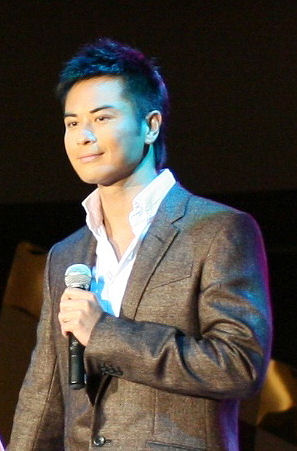
เจิ้ง เจียอิ่ง

| name = เจิ้ง เจียอิ่ง
| image = ‎KevinCheng2007.jpg
| birthname = เจิ้ง เจียอิ่ง
| nickname = เจียอิ่ง
| othername = เควิน เจิ้ง
| occupation = นักร้อง/นักแสดง
| ตุ๊กตาทอง =
| สุพรรณหงส์ =
| ชมรมวิจารณ์บันเทิง =
| โทรทัศน์ทองคำ =
| imdb_id = 0155588
เควิน เจิ้ง หรือ เจิ้ง เจียอิ่ง (; ชื่อภาษาอังกฤษ: Kevin Cheng, Zheng jia ying, Cheng Ka Wing) โด่งดังมาจากบทผู้กองหวง ในละครเรื่องข้ามฟ้าเฉือนคม องค์ชายแปด ในเรื่องปู้ปู้จิงซิน เกิดเมื่อวันที่ 15 สิงหาคม พ.ศ. 2512 ที่แคลิฟอร์เนีย สหรัฐอเมริกา
==ประวัติ==
เควินเกิดที่ซานฟรานซิสโก แคลิฟอร์เนีย สหรัฐอเมริกา เขาย้ายมาอยู่ฮ่องกงตั้งแต่ยังเล็ก และใช้ชีวิตในวัยเด็กที่ฮ่องกง เควินเข้าเรียนที่ Pun U Association Wah Yan Primary School, Alhambra High School และ Hong Kong International School ซึ่งเป็นโรงเรียนมัธยมปลายที่พูดภาษาอังกฤษในฮ่องกง เมื่อเขาอายุ 12 ปี แม่ของเขาก็ส่งเขาไปซานฟรานซิสโก ไปอาศัยอยู่กับลุงของเขา 2 ปี อย่างไรก็ตาม เขาก็กลับมาฮ่องกงอักครั้งเมื่อแม่ของเขาเปลี่ยนใจเรื่องที่จะย้ายไปอยู่อเมริกา
เควินยังเรียนไม่จบชั้นมัธยมปลายที่ฮ่องกง เขาย้ายไปเรียนมัธยมปลายที่แคนาดา หลังจากนั้นเขาก็ไปเรียนต่อระดับปริญญา สาขา Civil Engineering ที่ CSULA สหรัฐอเมริกา อย่างไรก็ตาม เนื่องจากการเสียชีวิตของพ่อ ทำให้เขาตัดสินใจย้ายกลับมาอยู่ที่ฮ่องกงโดยที่ยังเรียนไม่จบปริญญาตรี เขาอาศัยอยู่กับแม่และเริ่มอาชีพร้องเพลง
1993–2005: ก้าวแรกสู่วงการบันเทิง
เมื่อตอนเควินอายุ 16 ปี และกำลังเรียนอยู่ชั้นมัธยมปลายที่ฮ่องกง เขาได้เข้าร่วมการประกวดร้องเพลงของ TVB แต่เขาก็ออกจากการแข่งขันกลางคันเนื่องจากเขายังไม่พร้อมที่จะเริ่มอาชีพร้องเพลงในขณะนั้น เมื่อเขาย้ายกลับมาอยู่ที่ฮ่องกงอีกครั้งเมื่อช่วงต้นอายุ 20 ปี หลังจากการเสียชีวิตของพ่อ เขาก็ตัดสินใจตามล่าความฝันในการร้องเพลงอีกครั้ง เควินเซนต์สัญญากับค่ายเพลง PolyGram ในปี 1993 และวางจำหน่ายอัลบั้มแรกในปีเดียวกัน เขาถูกจับตามองในฐานะศิลปินหน้าใหม่ที่มีศักยภาพและสามารถคว้ารางวัลศิลปินหน้าใหม่ยอดเยี่ยมได้ในปี 1994 อย่างไรก็ตาม ก็มีข่าวลือออกมาว่า เควินกำลังเดทกับ Linda Wong Hing Ping เพราะเหตุนี้จึงก่อให้เกิดความขัดแย้งขึ้นระหว่างเควินกับ Dai See-Chung ผู้จัดการของเขา ผู้จัดการของเขาจึงเปลี่ยนเป้าหมายและผลักดันเขาเข้าสู่วงการบันเทิงไต้หวัน เควินย้ายไปอยู่ไต้หวันและได้ออกอัลบั้มเพลงจีนและเล่นละครอีกหลายเรื่อง ซึ่งประสบความสำเร็จในระดับปานกลางเท่านั้น
เควินถูกค้นพบหลังจากที่เขาได้แสดงละครไต้หวันเรื่อง The Legendary Twins ซึ่งเขารับบทเป็น Jiang Yu-Lang ตัวร้ายในละคร หลังจากนั้น เขาก็ได้กลับไปฮ่องกงและเซนต์สัญญากับ TVB ในปีถัดมา จนกระทั่งปี 2004 เขาก็ได้รับบทนักแสดงนำในเรื่อง Hard Fate หลังจากที่ได้แสดงแต่บทเล็กๆ
===2006–ปัจจุบัน ก้าวหน้าสู่ความสำเร็จ===
เควินเริ่มมีชื่อเสียงขึ้นหลังจากได้เล่นบทนักแสดงนำในละครเรื่อง Under the Canopy of Love เมื่อปี 2006 ทางช่อง TVB ซึ่งเขาได้ประกบคู่กับ Niki Chow และ Bosco Wong เควินกลับมาจับไมค์ร้องเพลงอีกครั้งหลังจากที่ Liu Jia-Chang นักร้องและนักแต่งเพลงผู้โด่งดังแต่งเพลง "無可奈何" ให้แก่เขา ในปีเดียวกัน เขาก็ได้ออกอัลบั้มรวมเพลงจีนกวางตุ้ง และได้จัดมินิคอนเสิร์ตแรกขึ้น โดยมี Niki Chow, หลิน เฟิง|Raymond Lam และ Miriam Yeung มาเป็นแขกพิเศษในมินิคอนเสิร์ตแรกของเขา
ปี 2006 เควินได้รับรางวัลนักแสดงนำยอดเยี่ยม จากบทบาทในละครเรื่อง Under the Canopy of Love ซึ่งเป็นรางวัลแรกของเขา เขาตกใจและกล่าวอย่างสะเทือนใจว่า “ตลอด 13 ปีแห่งความยากลำบาก แม่ของผมคอยช่วยเหลือผมมาโดยตลอด คืนนี้ ในที่สุดผมก็ได้พิสูจน์ให้ท่านได้รู้ว่า ลูกชายของท่านได้ตัดสินใจถูกที่เลือกเดินเข้ามาอยู่ในวงการแห่งนี้ ผมอยากจะบอกศิลปินทุกคน ณ ที่นี้ว่า ถ้าคุณมุ่งมั่นตั้งใจ พยายามมากเท่าไหร่ ในที่สุดฝันของคุณก็จะกลายเป็นจริง” เควินได้รับการชื่นชมอย่างมากจาก Virginia Lok ผู้บริหารของ TVB และเขาก็เป็นนักแสดงคนโปรดของ Amy Wong โปรดิวเซอร์ของ TVB อีกด้วย
ปี 2007 เควินได้พลิกบทบาทมารับบท "Aaren" ตัวร้ายในละครอาชญากรรมเรื่อง The Ultimate Crime Fighter ซึ่งทำให้เขาได้รับการกล่าวถึงเป็นอย่างมาก ในปี 2008 เขาก็ได้รับบท "Sing Hei" อดีตนักโทษ ในละครเขย่าขวัญเรื่อง Last One Standing ซึ่งก็ได้รับการชื่นชมจากผู้ชมอย่างมากมาย และบทบาทนี้ถือเป็นบทที่ยอดเยี่ยมที่สุดของเขาจนกระทั่งถึงปัจจุบัน ซึ่งส่งผลให้เขาได้ติดอันดับ 5 นักแสดงนำที่ถูกเสนอชื่อเข้าชิงรางวัลนักแสดงนำยอดเยี่ยม 2008 TVB Anniversary แต่สุดท้าย เขาก็พลาดรางวัลนี้ให้กับ Ha Yu นักแสดงหนุ่มสุดฮอตมากฝีมือจากเรื่อง Moonlight Resonance ซึ่งชนะจากการจัดอันดับเรตติ้ง
== ผลงานเพลง ==
===อัลบั้มเดี่ยว===
* Kevin 鄭嘉穎 (1993)
* 全因身邊有 (1994)
* Kevin 鄭嘉穎新曲加精選 (2006)
* 說來話長 (mandarin album) (2013)
===เพลงประกอบละคร===
* Pondering Under the Snow (雪下思), opening theme song for A Fistful of Stances (2010)
* Intention (有意) with Myolie Wu, ending theme song for Burning Flame III (2009)
* Embracing the Air (抱著空氣), with Niki Chow, ending theme song for The Seventh Day (2008)
* The Most Beautiful Seventh Day (最美麗的第七天), opening theme song for The Seventh Day (2008)
* Strong Sword (強劍), with หวง จงเจ๋อ|Bosco Wong, opening theme song for Devil's Disciples (2007)
* Live an Enjoyable Life (活得寫意), opening theme song for Life Art (2007)
* Love Ordinary (愛平凡), theme song for Trimming Success (2006)
* Please Say (請講), with Niki Chow, ending theme song for Under the Canopy of Love (2006)
* Three Corners With Two Sides (三角兩面), ending theme song for Yummy Yummy (2005)
== ผลงานด้านการแสดง ==
=== ภาพยนตร์ ===
* The Tigers - The Legend of Canton (1993)
* Hong Kong Graffiti (1995)
* Super Fans / ชุลมุนวุ่นรักซุปเปอร์สตาร์ (2007)
* A The Woman Knight Of Mirror La / ซิวจิน วีรสตรีพลิกชาติ (2011)
ฯลฯ
=== ละคร ===
* ข้ามฟ้าเฉือนคม (ผู้กองหวง)
* ปู้ปู้จิงซิน (องค์ชายแปด)
* เดชเซียวฮื้อยี่ (กังเง็กนึ้ง)
* ยอดกระบี่เงาปีศาจ (ได้มีโอกาสร้องเพลงประกอบเรื่องนี้เป็นภาษาไทยด้วย ร่วมกับ หวง จงเจ๋อ) (จิงเหล่ย)
* ศึกบุปผาวังมังกร (เกาเสียนหยาง)
* เพลิงนรกไฟชีวิต 3 (Rex)
* ยิปมัน ปรามาจารย์เจ้ากังฟู (ยิปมัน)
ฯลฯ
==รางวัลที่ได้รับ==
* 2006 : TVB 39th Anniversary Awards - Best Actor Award, for Under the Canopy of Love
* 2006 : TVB Children Song Awards - Top 10 Children Songs & Children Songs Gold Award for 《Keroro 军曹》
* 2006 : TVB Jade Solid Gold Best Songs Round 2 - Most Popular Mandarin Song for 《無可奈何》
* 2006 : TVB8 Gold Songs 2006 4th Quarter Selections - Gold Song for 《無可奈何》
* 2007 : Malaysia Astro Wah Lai Toi Awards - My Favourite Character Award, for Under the Canopy of Love
* 2011 : Malaysia Astro Wah Lai Toi Awards - My Favourite Actor in a Leading Role (Law Lik-ah from Ghetto Justice)
* 2011 : Malaysia Astro Wah Lai Toi Awards - My Favourite Top 15 Drama Characters (Law Lik-ah from Ghetto Justice)
* 2011 : TVB 45th Anniversary Awards - Best Actor in a Leading Role (Law Lik-ah in Ghetto Justice)
* 2011 : TVB 45th Anniversary Awards - My Favourite Male Character (Law Lik-ah in Ghetto Justice)
* 2011 : TVB 45th Anniversary Awards - TVB.COM Popularity Award
* 2011 : 16th Asian Television Awards (Singapore) - Best Actor in a Leading Role (Law Lik-ah in Ghetto Justice)
* 2011 : TV Anhui Drama Awards (China) - Most Popular Actor (HK/Taiwan)
* 2011 : TVShow Entertainment Television Awards - My Favourite Male Character (Law Lik-ah in Ghetto Justice)
* 2012 : The 2nd LETV Entertainment Awards - Hongkong & Taiwan Best Actors / Male
* 2012 : 7th Huading Awards - Most Popular Male Actor Award (China's TV Drama Actor Public Image Survey - First Place,)
* 2012 : Asian Idol Awards 2012 - RTHK Best Actor (HK/Taiwan)
* 2012 : StarHub TVB Awards - Most Favorite TVB Male Artist (Law Lik-ah in Ghetto Justice)
* 2012 : StarHub TVB Awards - Most Favorite TVB Male TV Character (Law Lik-ah in Ghetto Justice)
* 2013 : TVB 46th Anniversary Awards by TVBC - China's Most popular TVB Actor
* 2014 : 20th IFPI Hong Kong Top Sales Music Awards : Top 10 Best Selling Mandarin Albums
== อ้างอิง ==
==แหล่งข้อมูลอื่น==
* ประวัติของเจิ้งเจียอิ่ง
* ประวัติของเจิ้งเจียอิ่ง
* เฟซบุ๊คแฟนเพจในไทยของเจิ้งเจียอิ่ง
หมวดหมู่:นักร้องฮ่องกง
หมวดหมู่:นักแสดงฮ่องกง